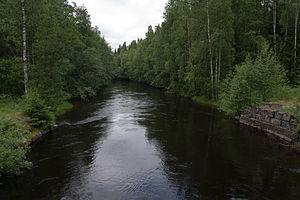
Kangasniemi est une municipalité du centre-est de la Finlande, dans la région de Savonie du Sud et la province de Finlande orientale.